Stéphane Ruffier

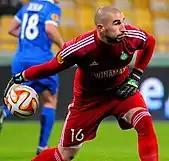
Ruffier playing for Saint-Étienne in 2014

Following AS Monaco's relegation to Ligue 2, Ruffier was linked with clubs like Manchester City and Saint Etienne but Ruffier rejected Manchester City because he did not feel City could offer him the same playing opportunities as Les Verts. On 7 August 2011, Ruffier made his debut for Saint-Étienne in a 2–1 away win over Bordeaux and received a yellow card during the match. In September 2014 Ruffier penned a new four-year deal with the club that would keep him at Saint-Étienne until 2018.